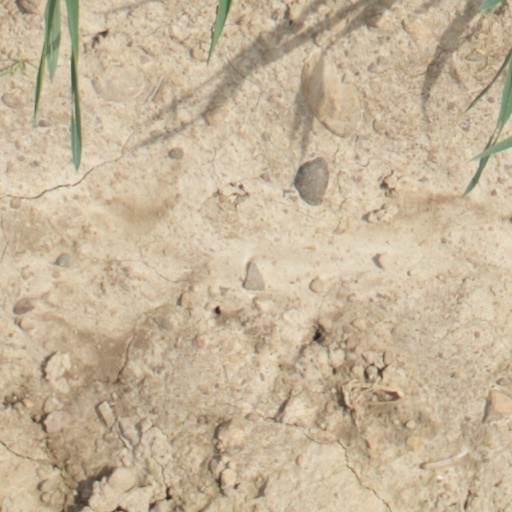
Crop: wheat